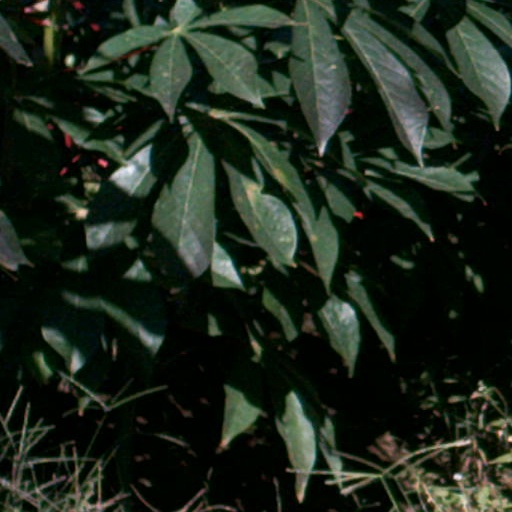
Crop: cassava